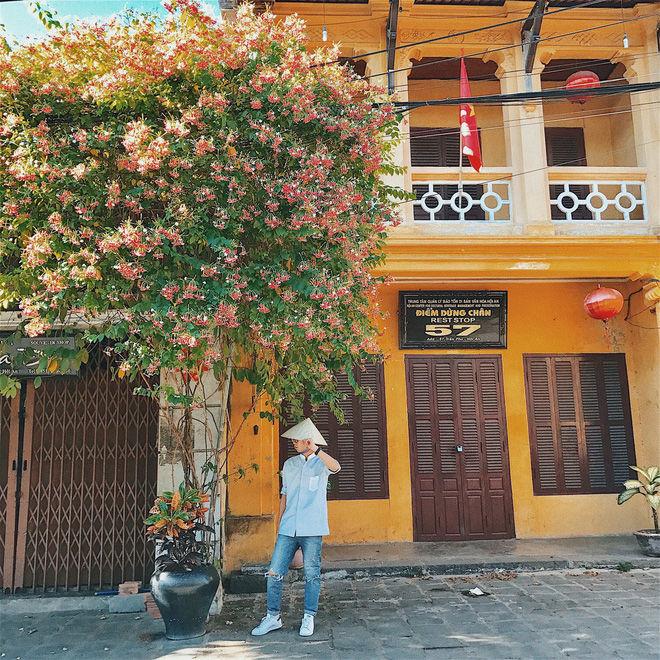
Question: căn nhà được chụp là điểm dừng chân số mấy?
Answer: căn nhà được chụp là điểm dừng chân số 57